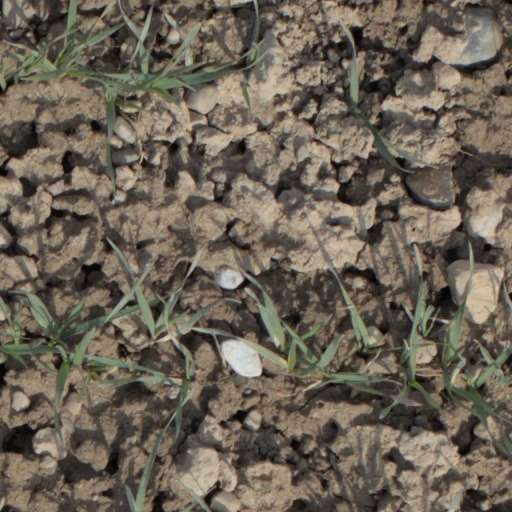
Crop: wheat